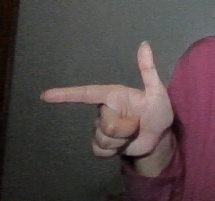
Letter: yaa